Debbie Millman

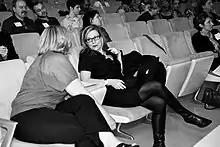
Millman at AIGA Wisconsin, 2009

In 2009, Millman and Steven Heller founded a graduate program in branding at the School of Visual Arts in New York City. She serves as chair of the program.